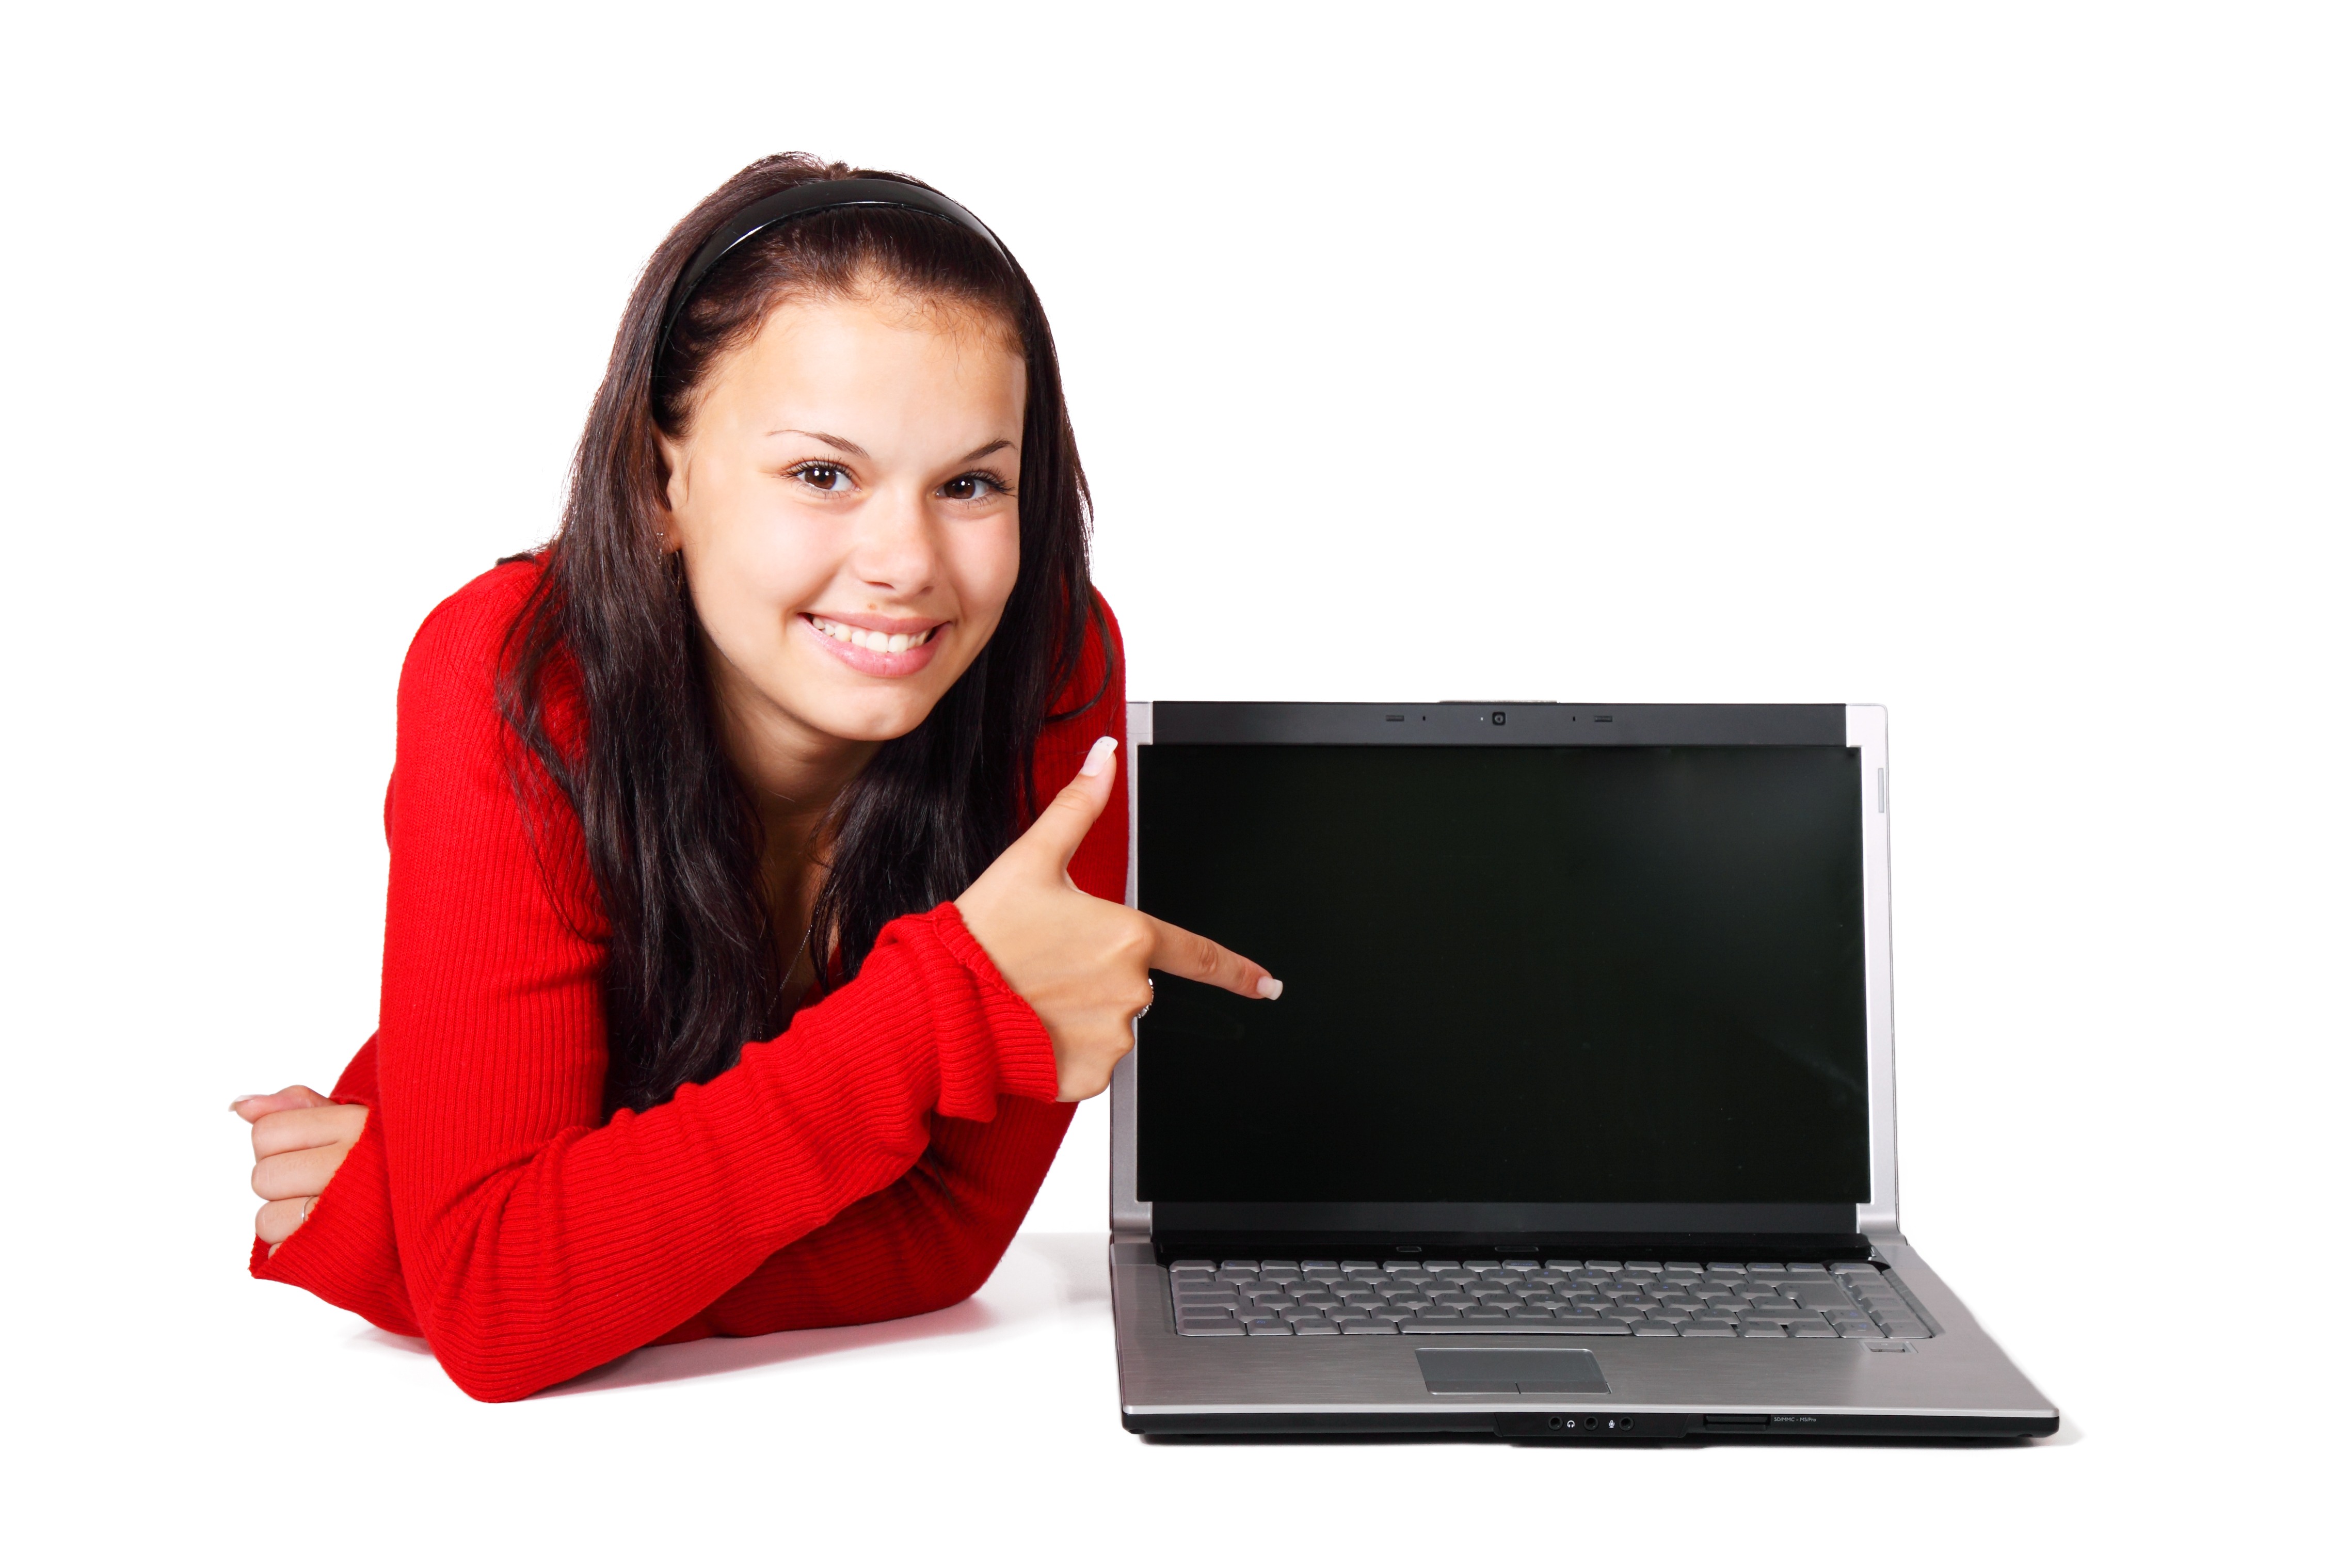
laptop, computer, writing, people, girl, woman, technology, white, cute, isolated, female, internet, young, finger, business, smile, brand, product, background, multimedia, adult, pointing, electronic device